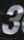
Number: 3